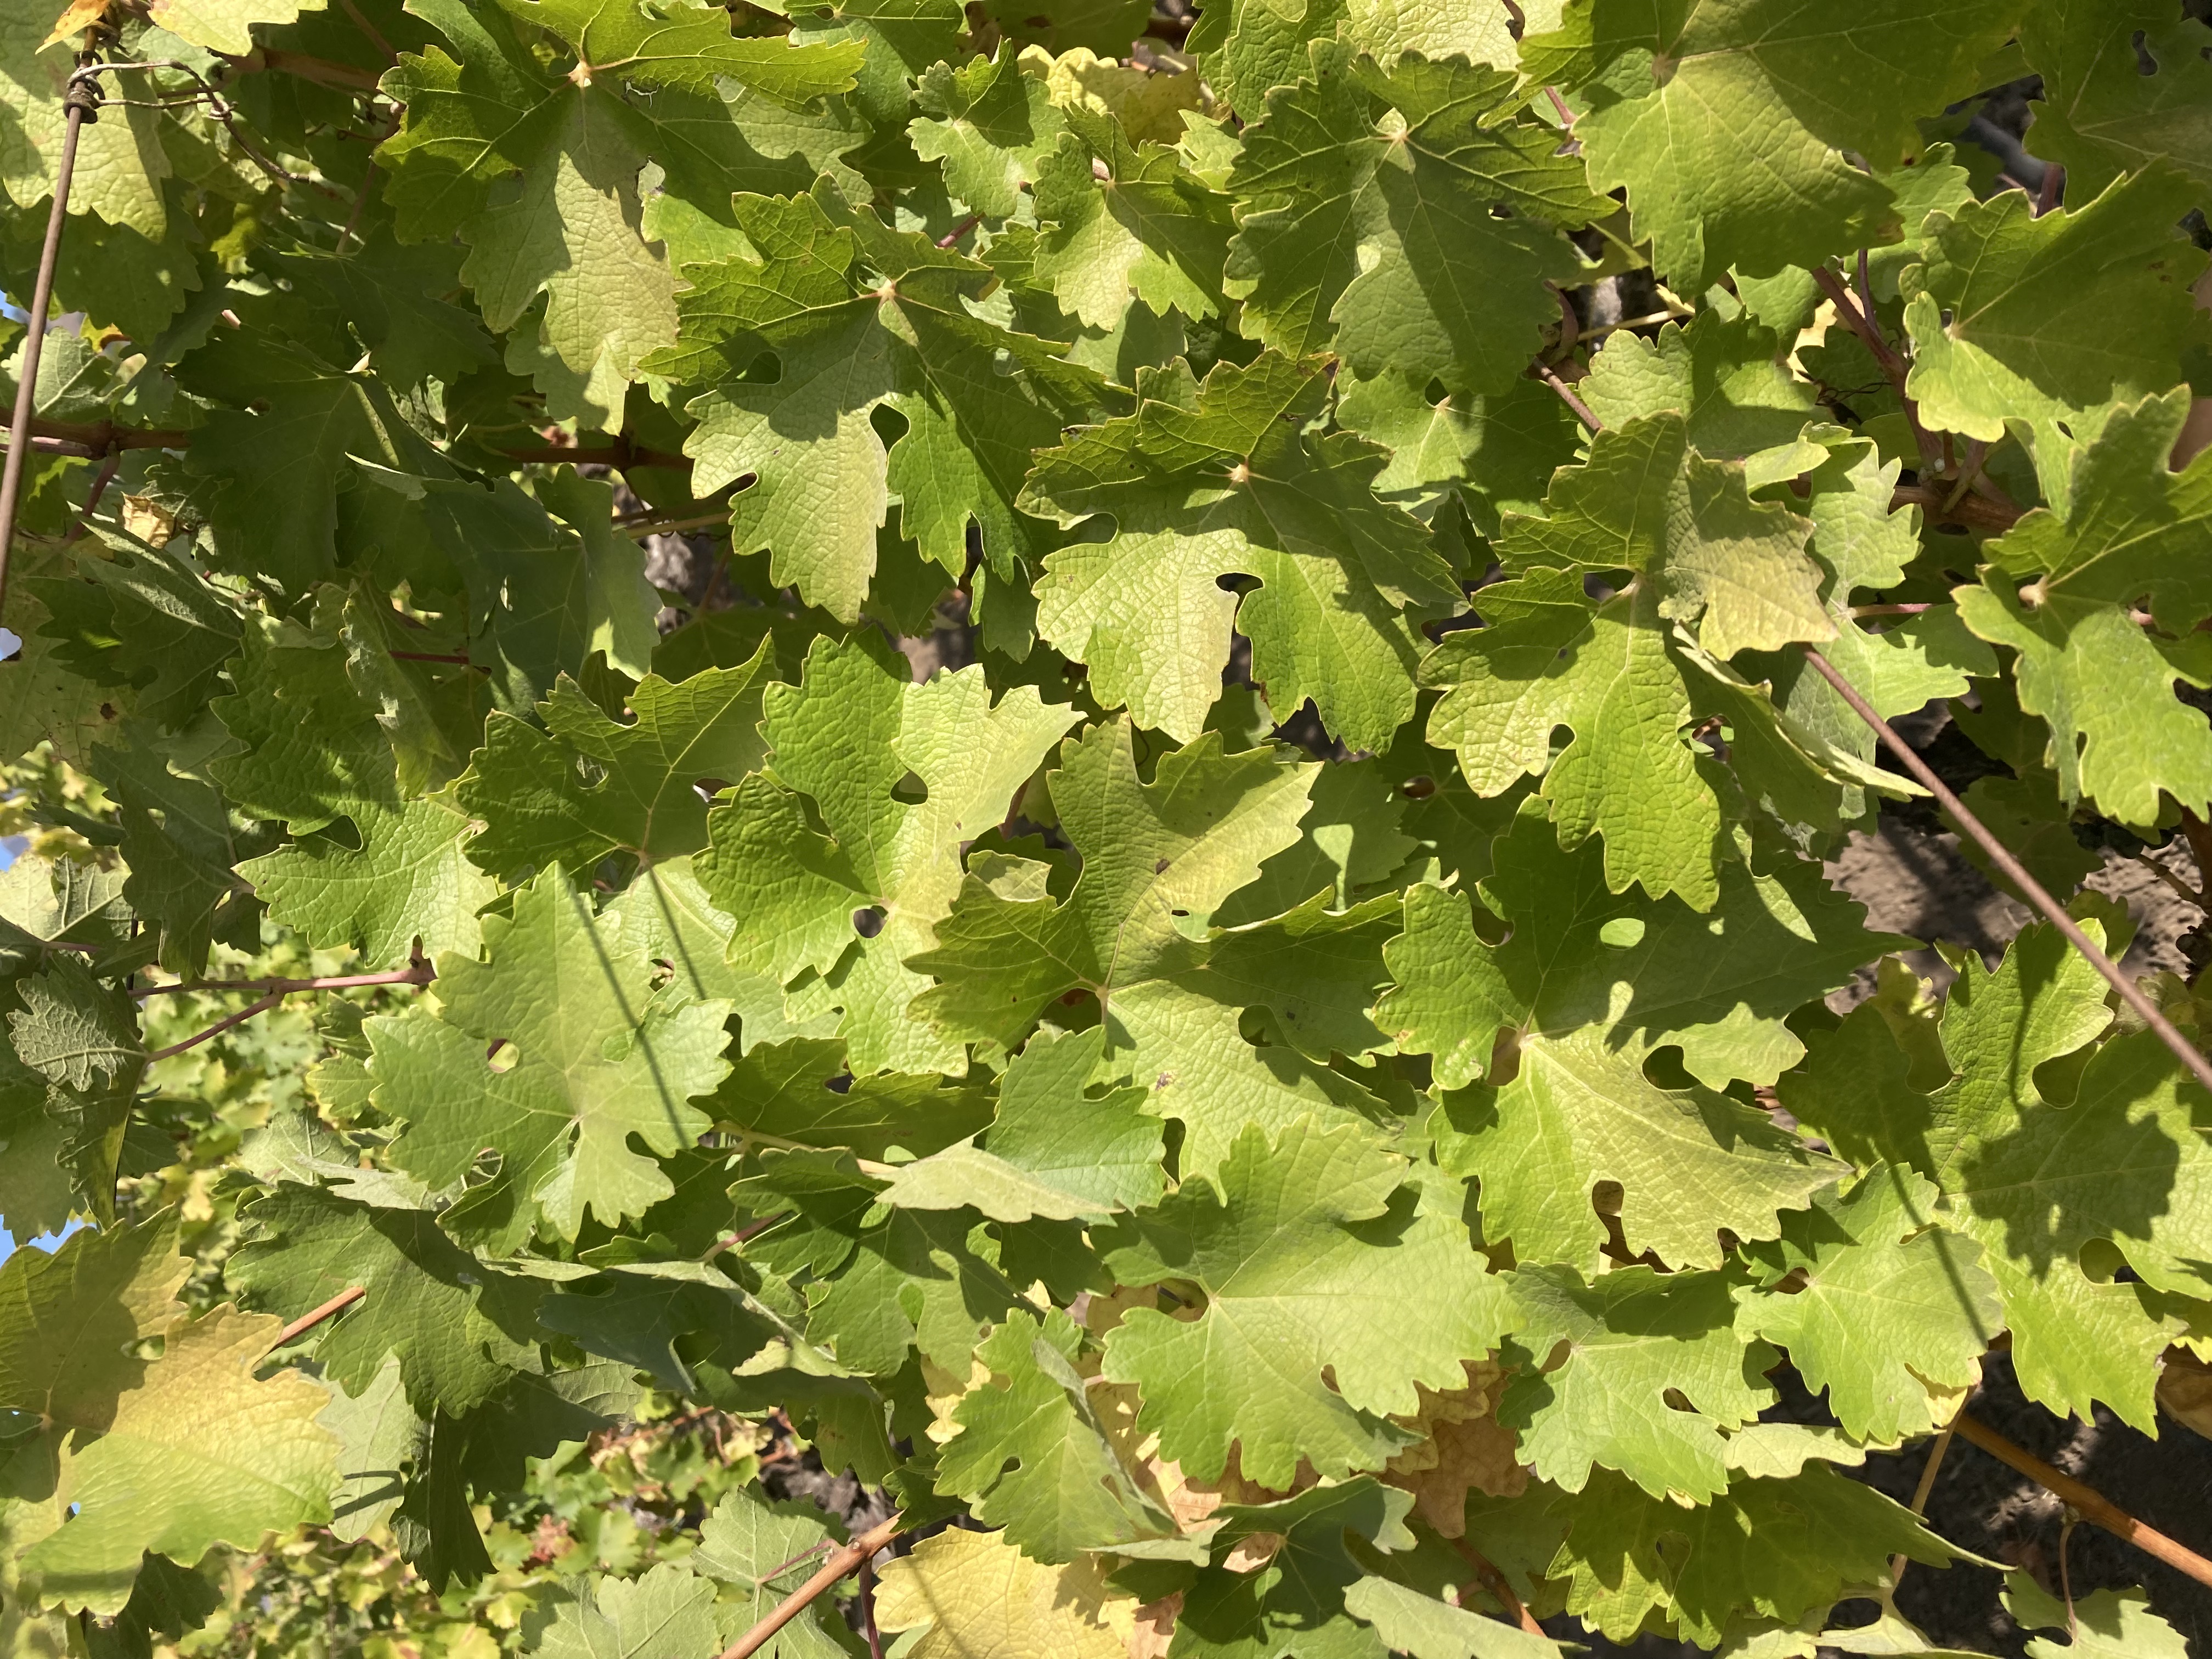
Label: No Virus